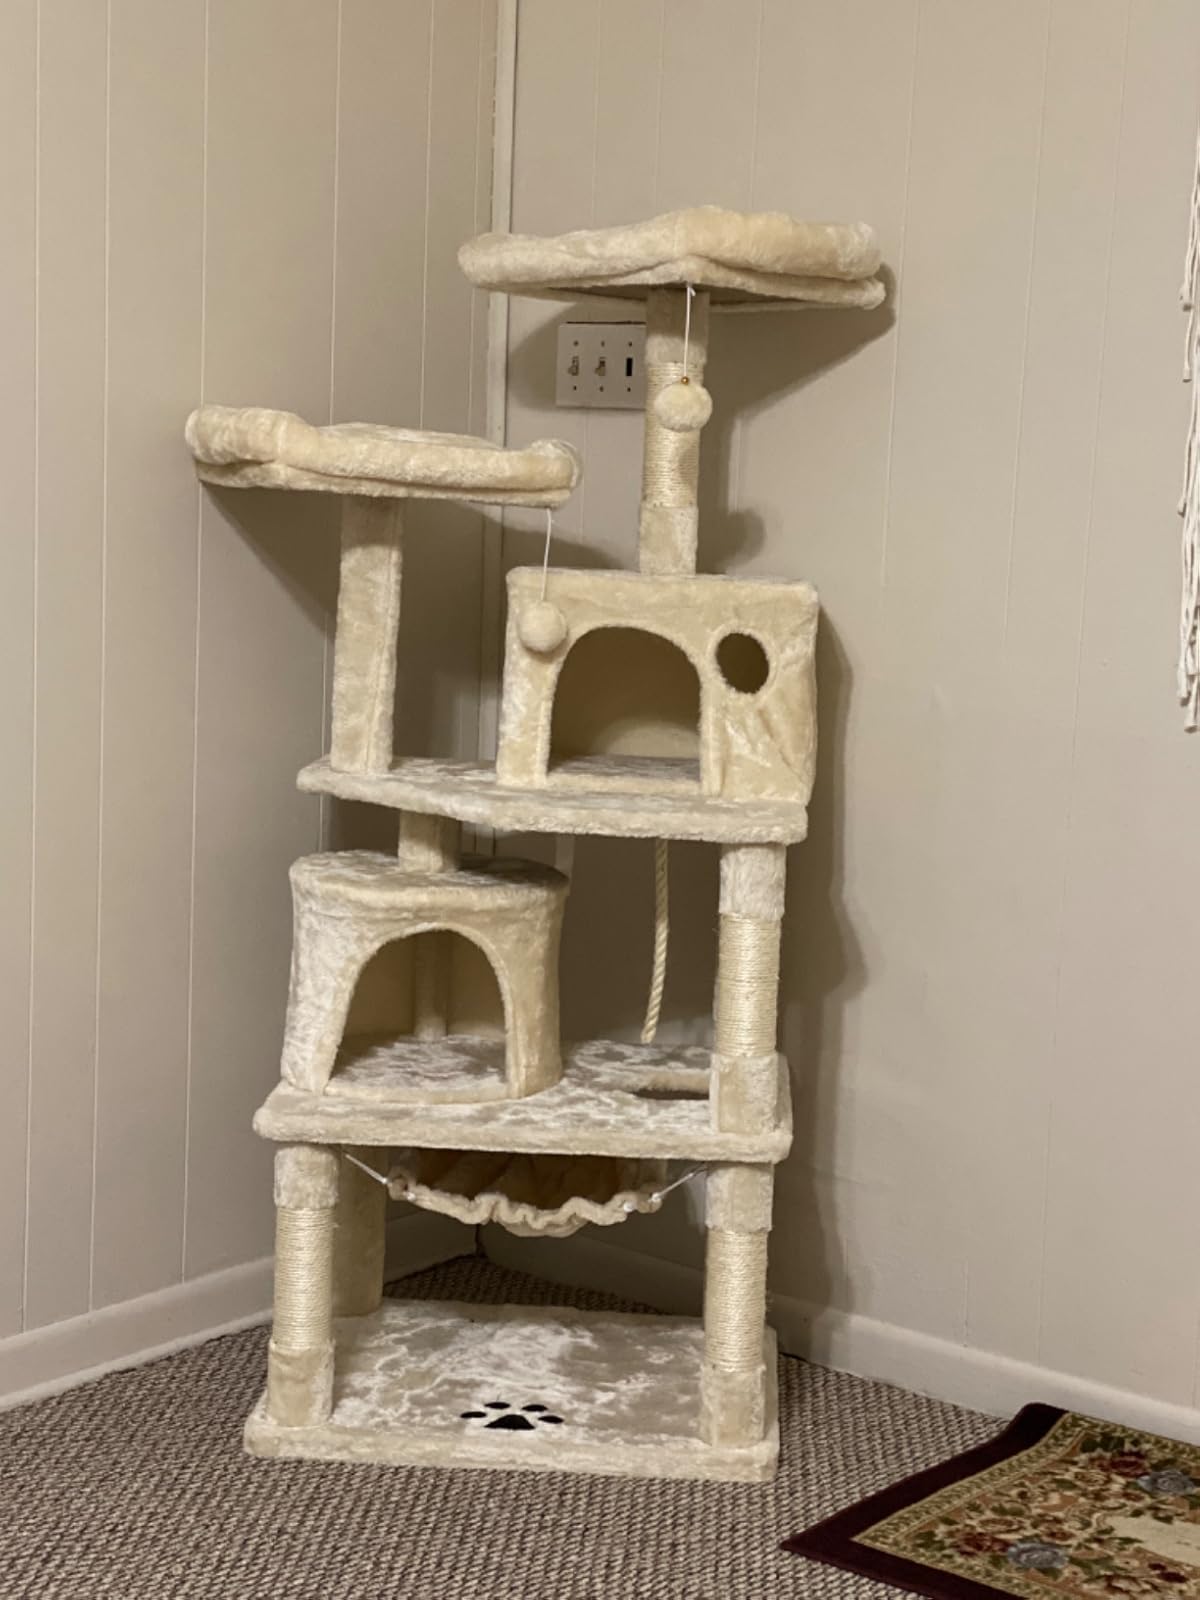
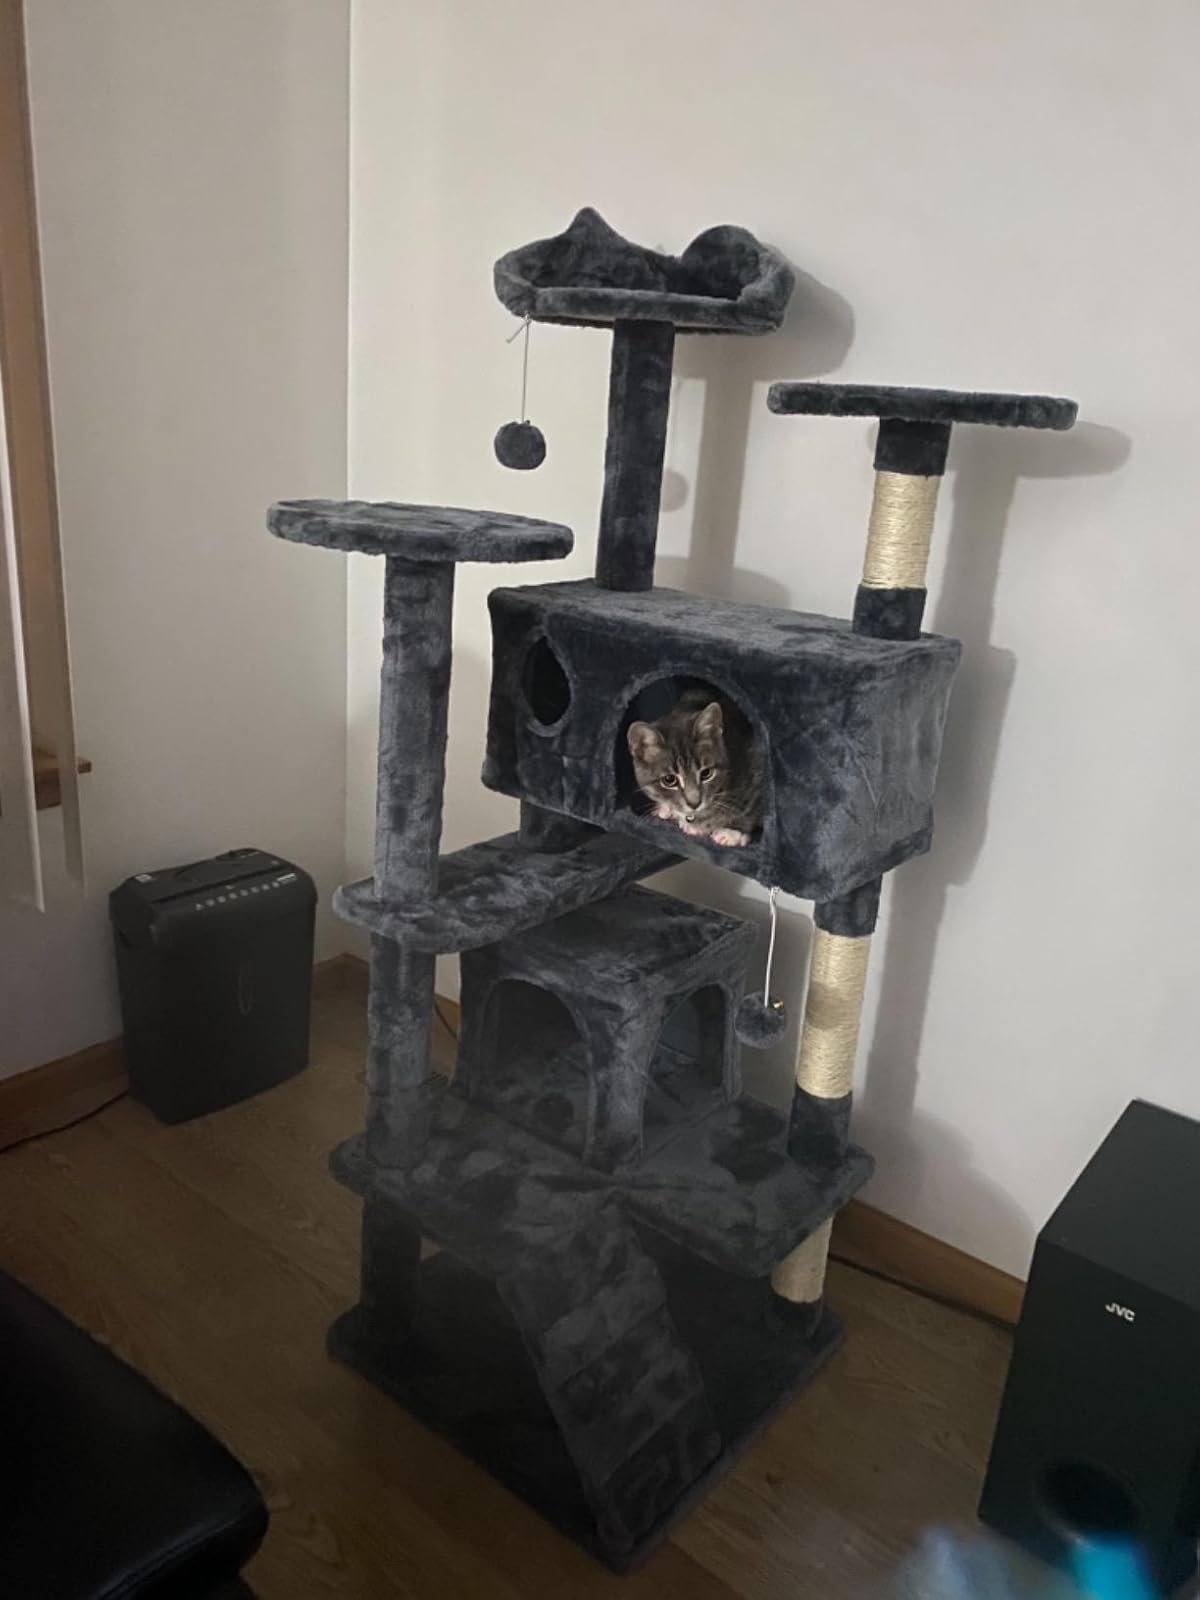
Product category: items_cat tree
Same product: no